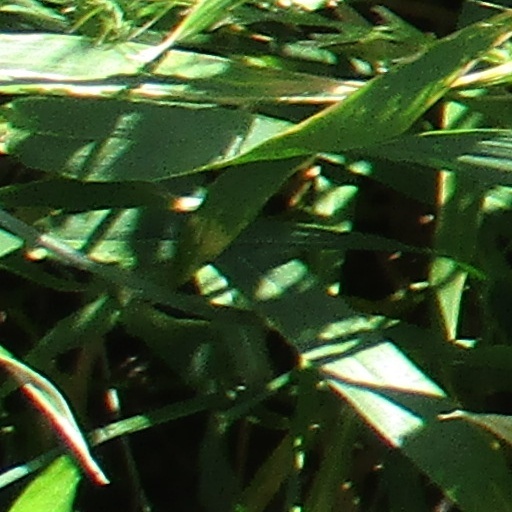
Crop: wheat